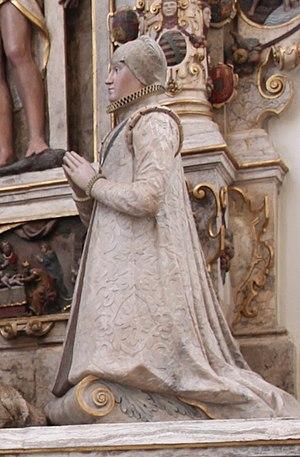
Élisabeth du Palatinat est landgravine consort de Thuringe de 1558 à 1566.